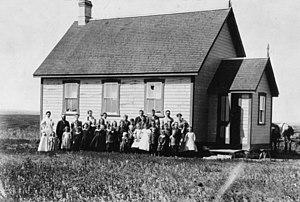
La question des écoles du Manitoba était une crise politique au Manitoba, et partout au Canada, vers la fin du XIXᵉ siècle concernant les écoles séparées, et la question plus fondamentale de savoir si le français pouvait survivre en tant que langue dans l'Ouest canadien.